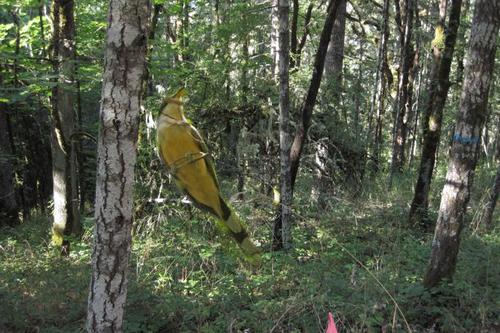
Bird species: Mangrove_Cuckoo
Bird type: landbird
Background: land